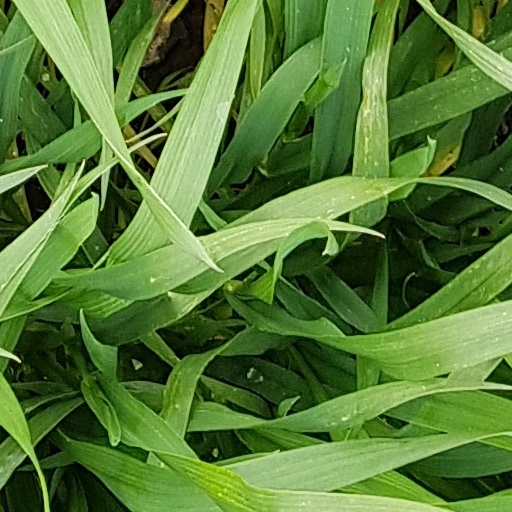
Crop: wheat